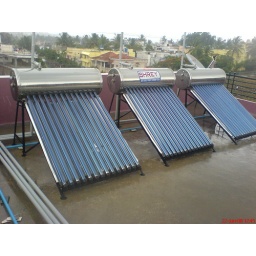
heater water in roof of my house